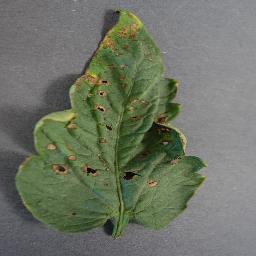
Label: Tomato___Bacterial_spot